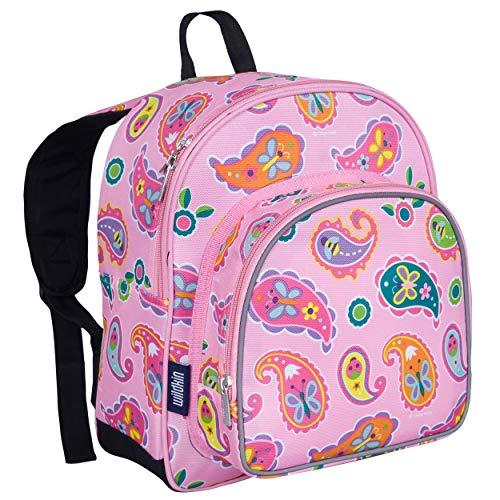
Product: Wildkin 40210 Paisley Olive Kids 12 Inch Backpack, Pack 'n Snack
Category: Toys & Games | Stuffed Animals & Plush Toys
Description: BACKPACK AND LUNCH BOX IN ONE – Bring on the snacks With Wildkin’s 12 Inch Backpack you don’t have to worry about weighing your little one down with a bulky lunch box.
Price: $20.10
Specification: ProductDimensions:12.5x7.5x10.5inches|ItemWeight:10.2ounces|ShippingWeight:10.4ounces(Viewshippingratesandpolicies)|Department:girls|Manufacturer:Wildkin|ASIN:B007W4MMNU|DomesticShipping:ItemcanbeshippedwithinU.S.|InternationalShipping:ThisitemcanbeshippedtoselectcountriesoutsideoftheU.S.LearnMore|Itemmodelnumber:40210|DatefirstlistedonAmazon:April20,2012